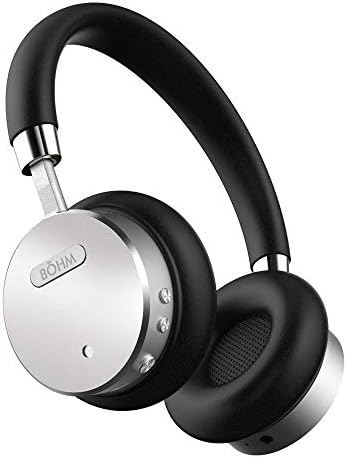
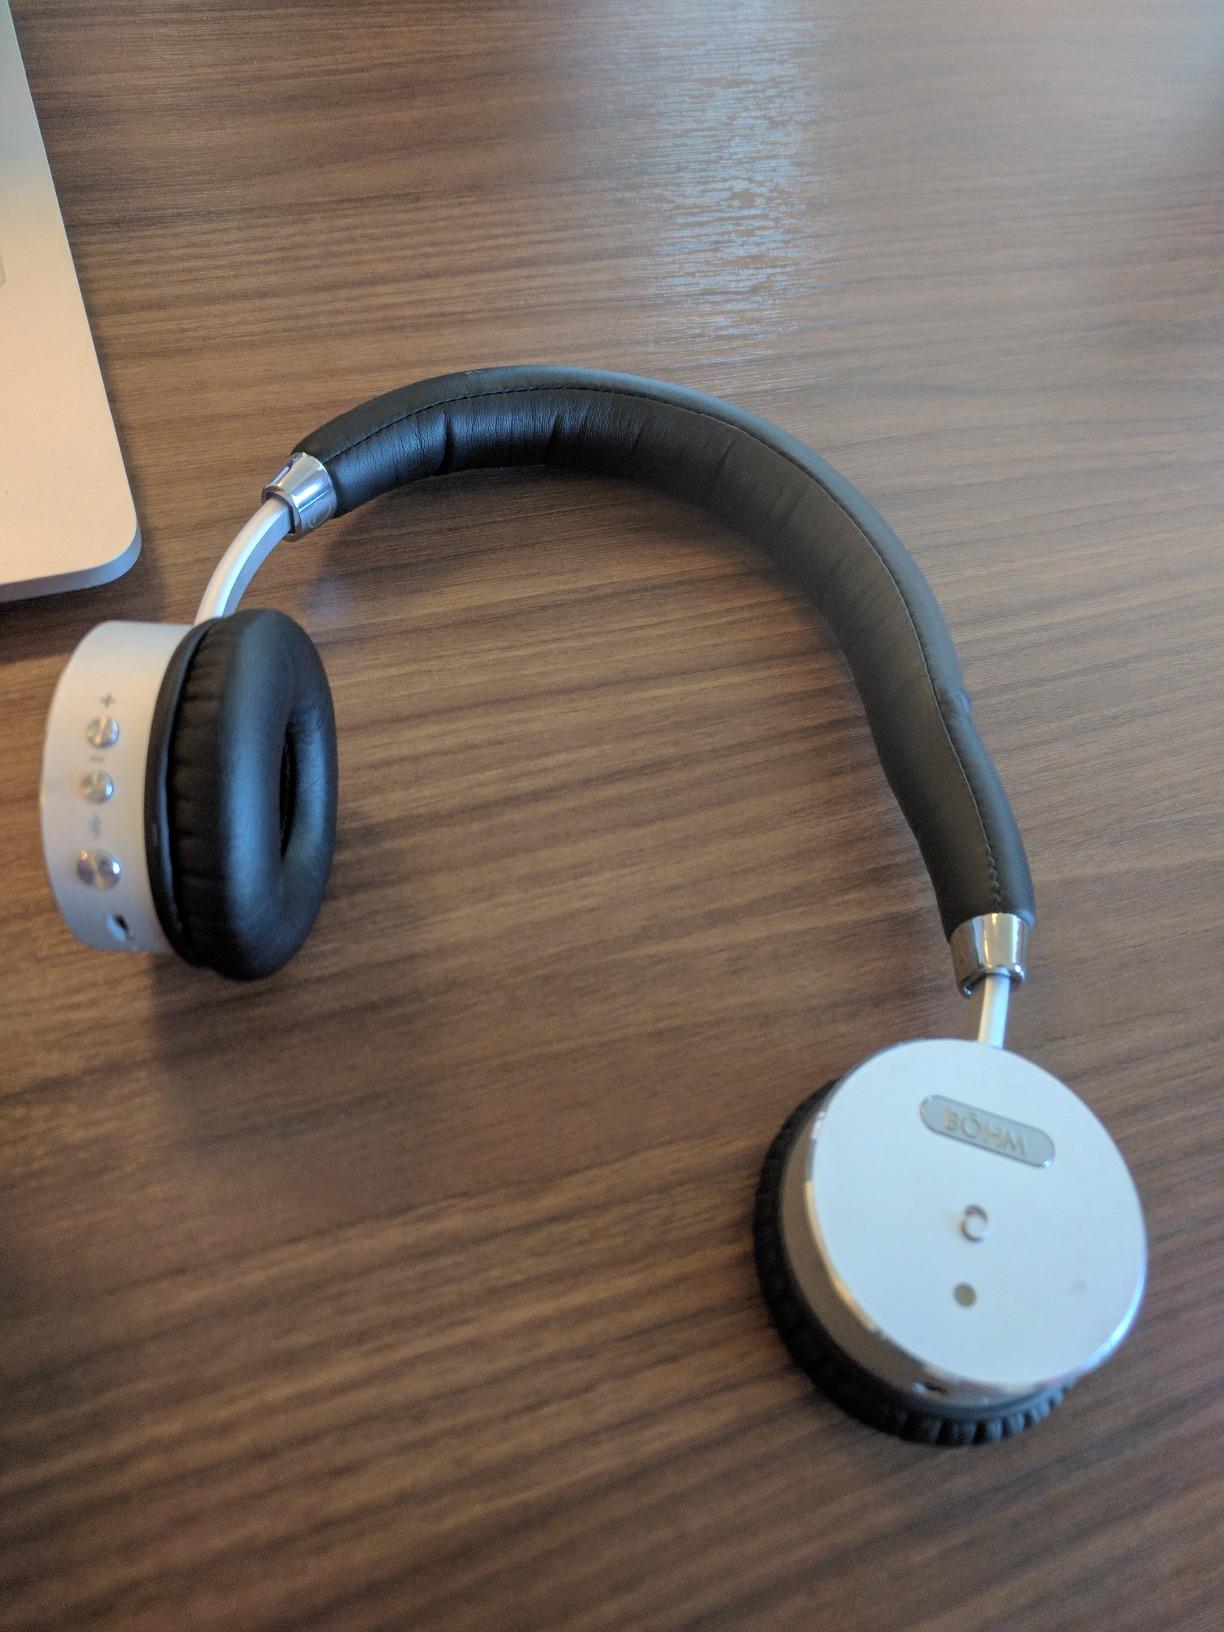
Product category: headphones
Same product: yes